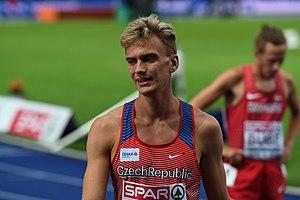
Lukáš Hodboď est un athlète tchèque, spécialiste du 800 m.